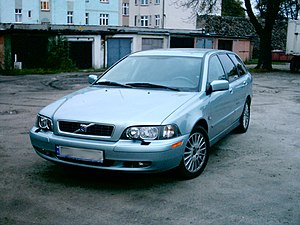
Volvo S40/V40 / Facelift
Volvo S40/V40 er modelbetegnelsen for en personbilsmodelserie fra den svenske bilfabrikant Volvo, produceret mellem september 1995 og april 2004.